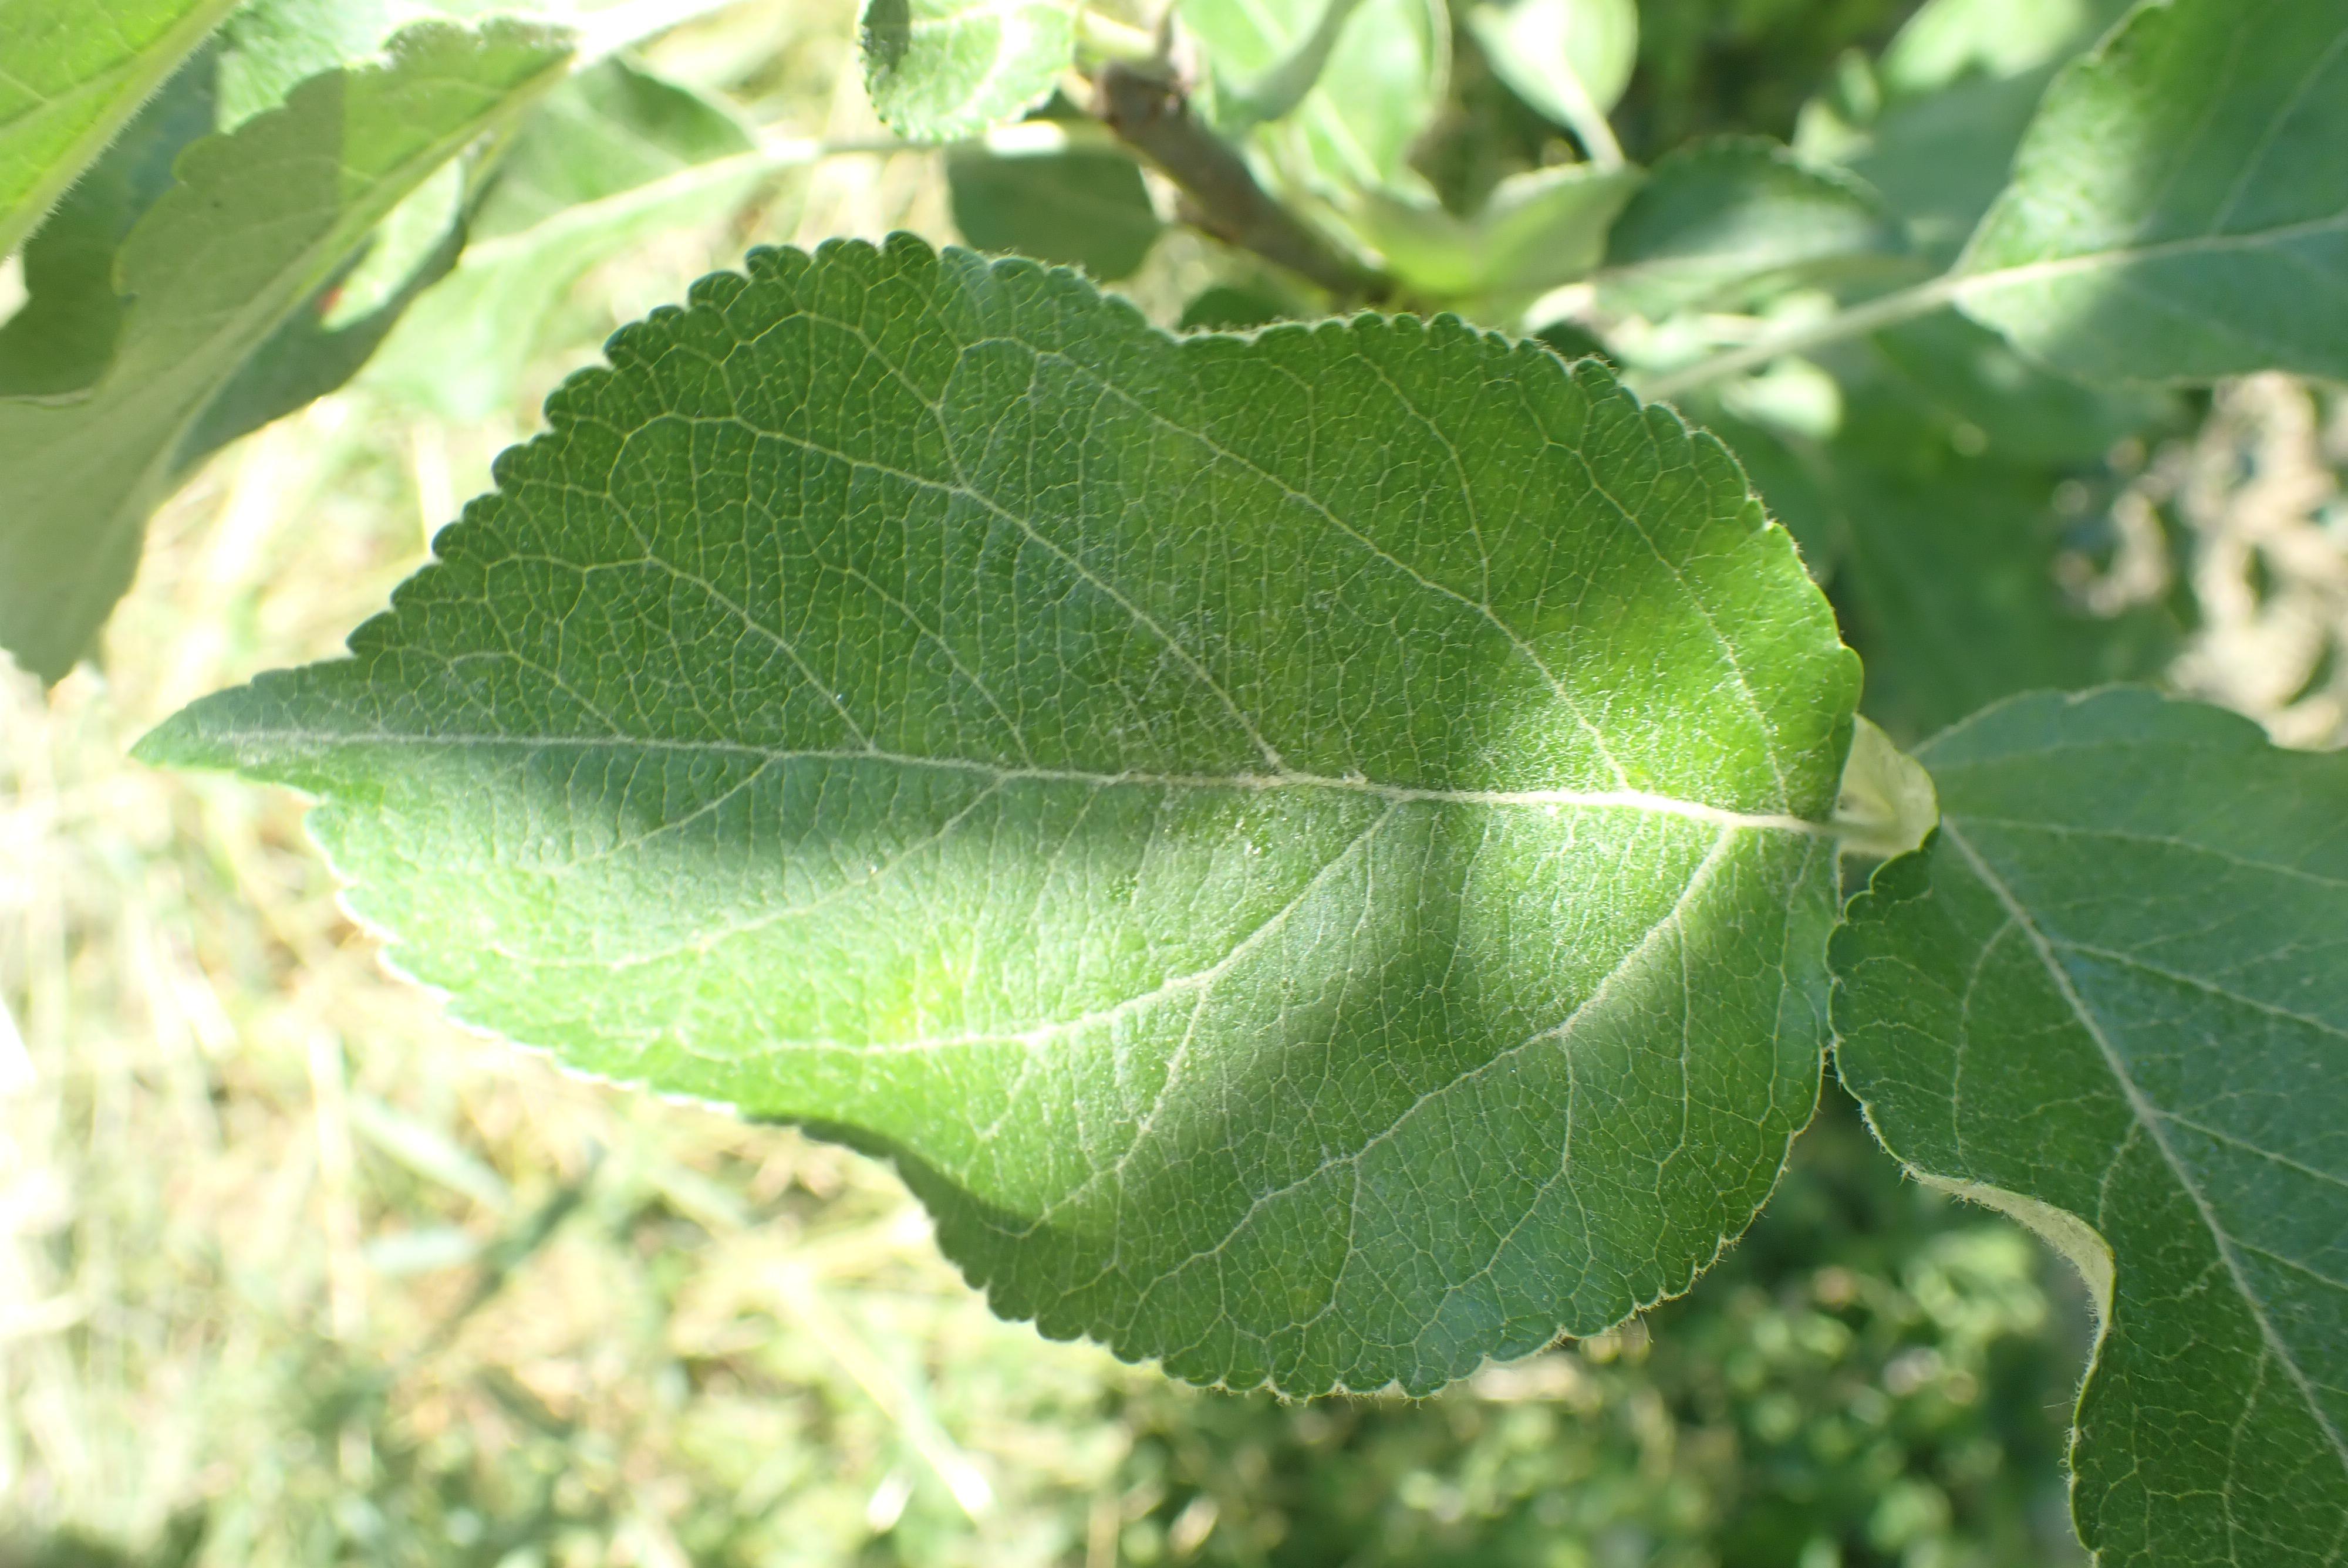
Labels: healthy